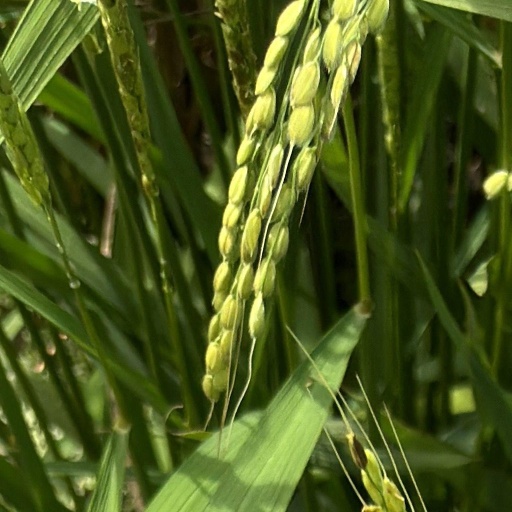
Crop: rice